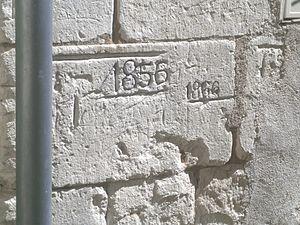
Repères de crues sur un mur de Candes-Saint-Martin
Candes-Saint-Martin, parfois abrégé « Candes » dans le langage courant, est une commune française du département d'Indre-et-Loire, en région Centre-Val de Loire.